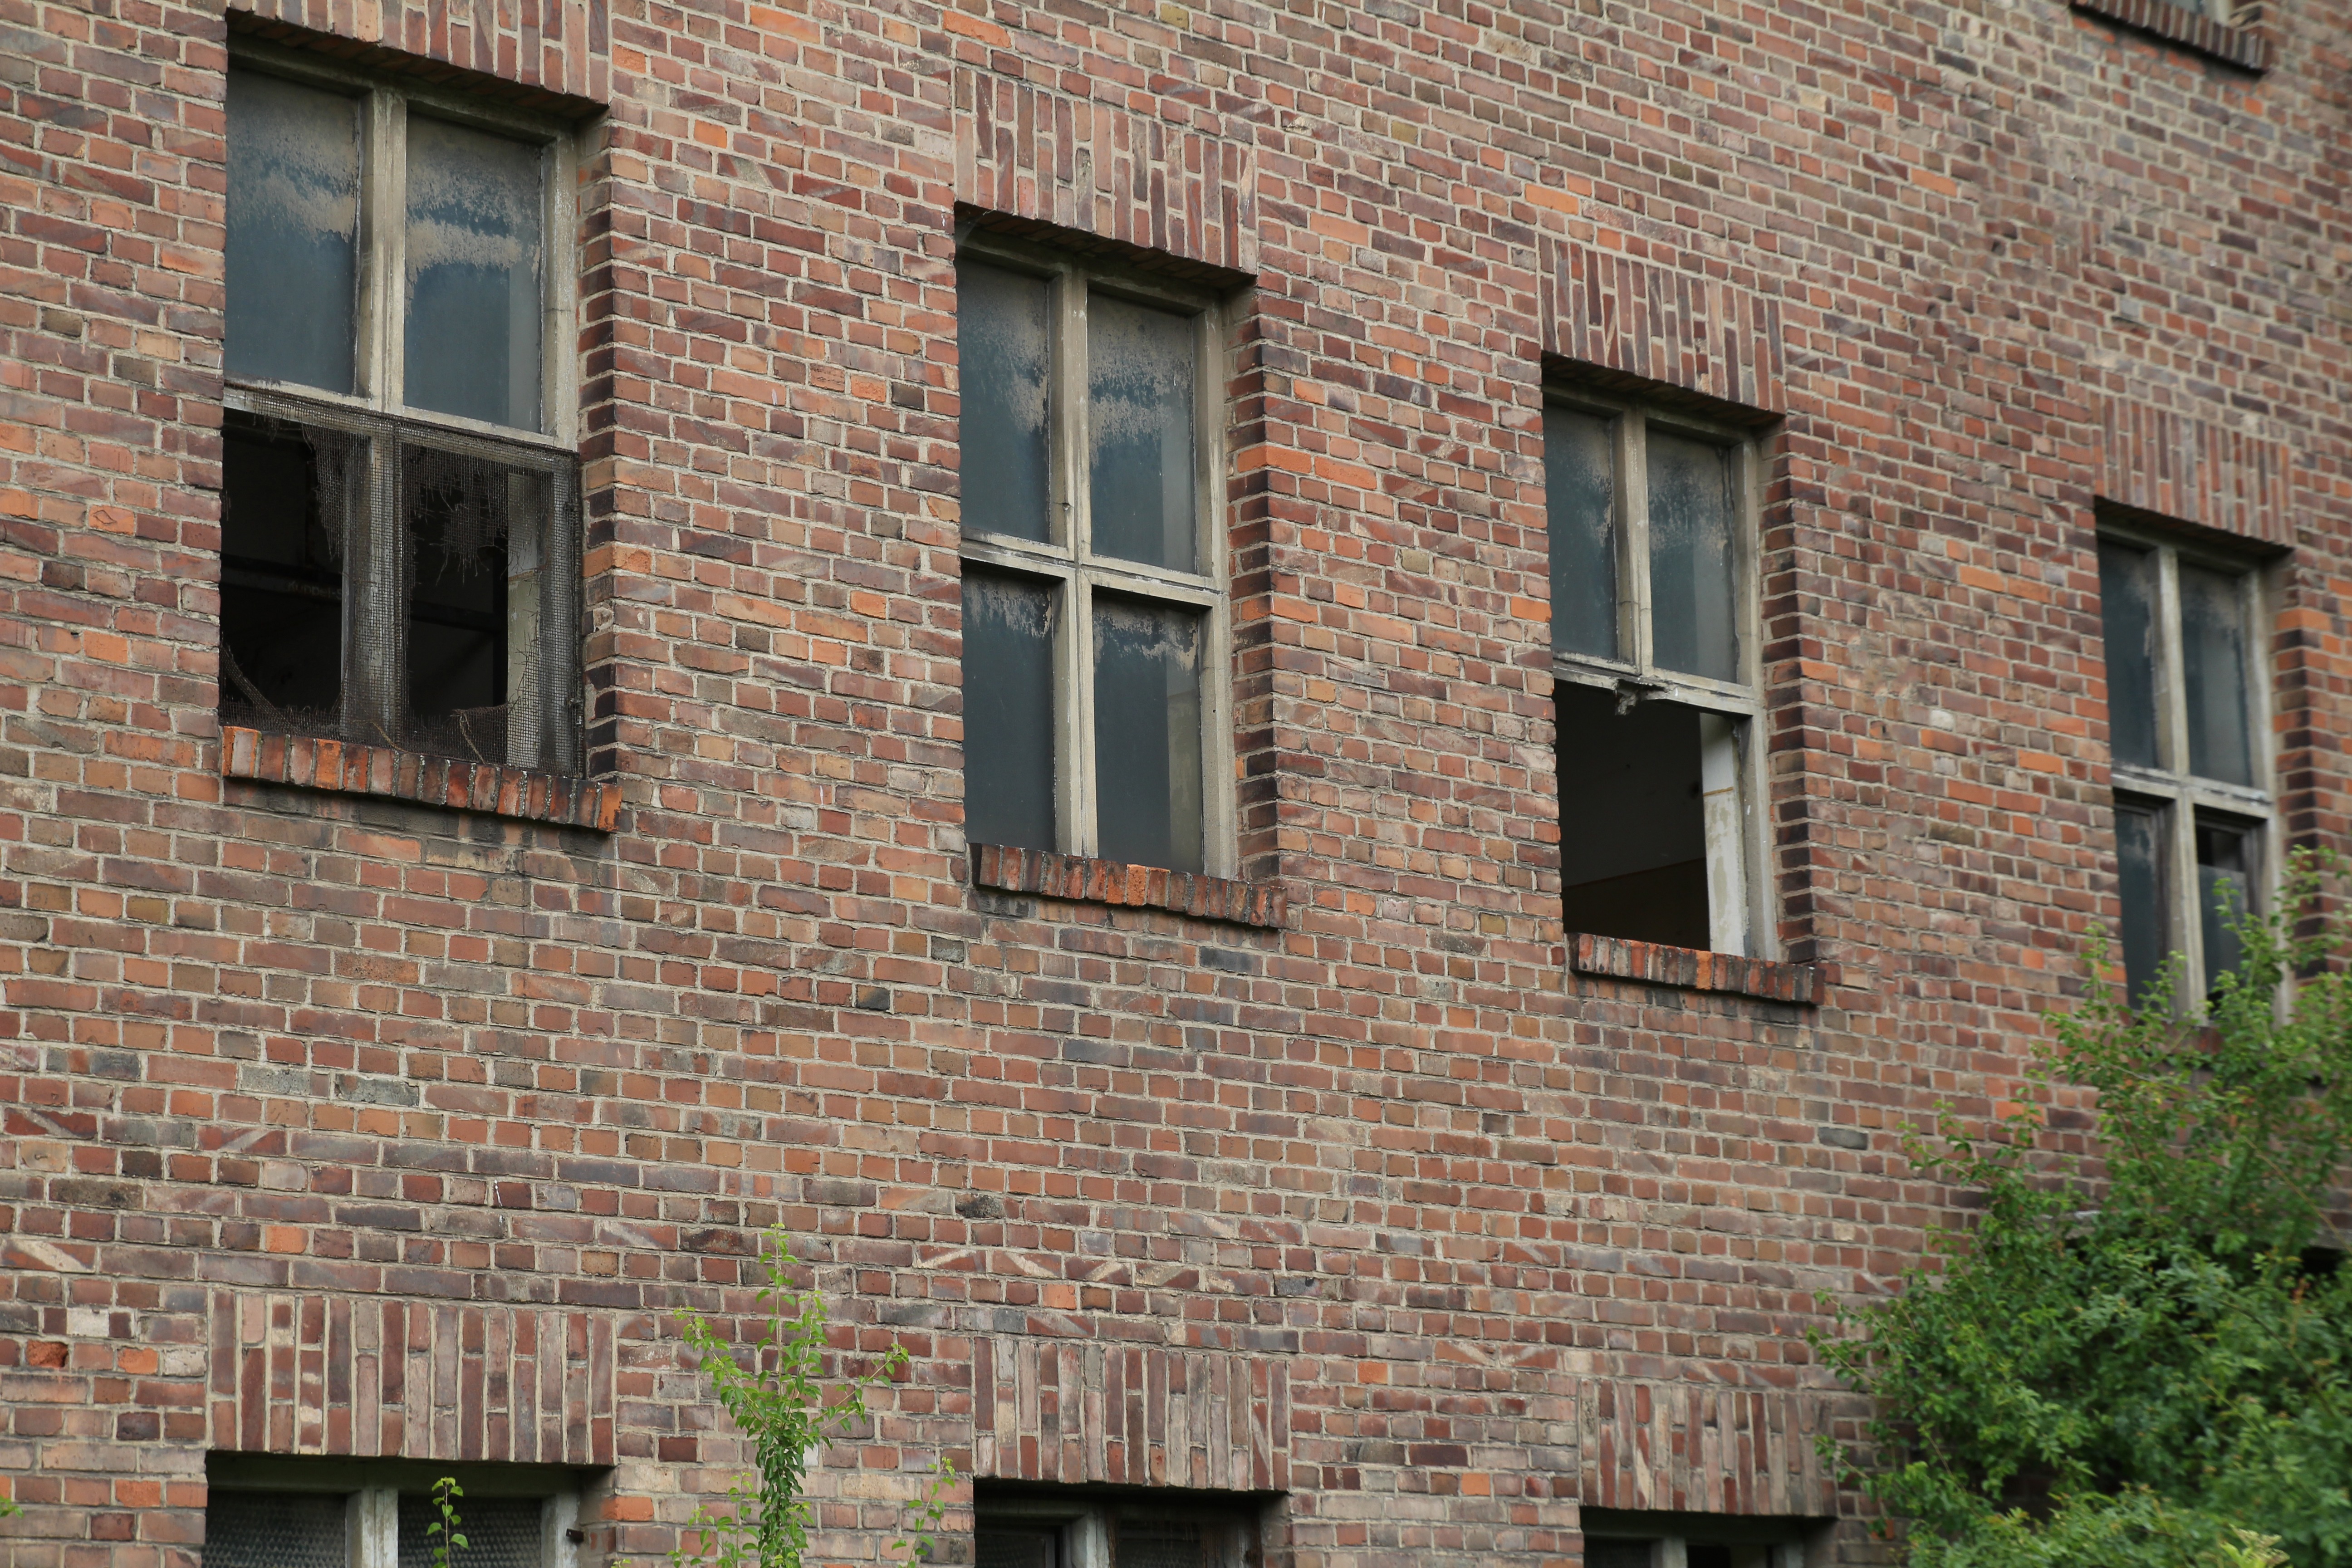
house, window, roof, home, wall, cottage, facade, property, old building, brick, material, old house, estate, brickwork, siding, neighbourhood, lapsed, front window, hauswand, run down, residential area